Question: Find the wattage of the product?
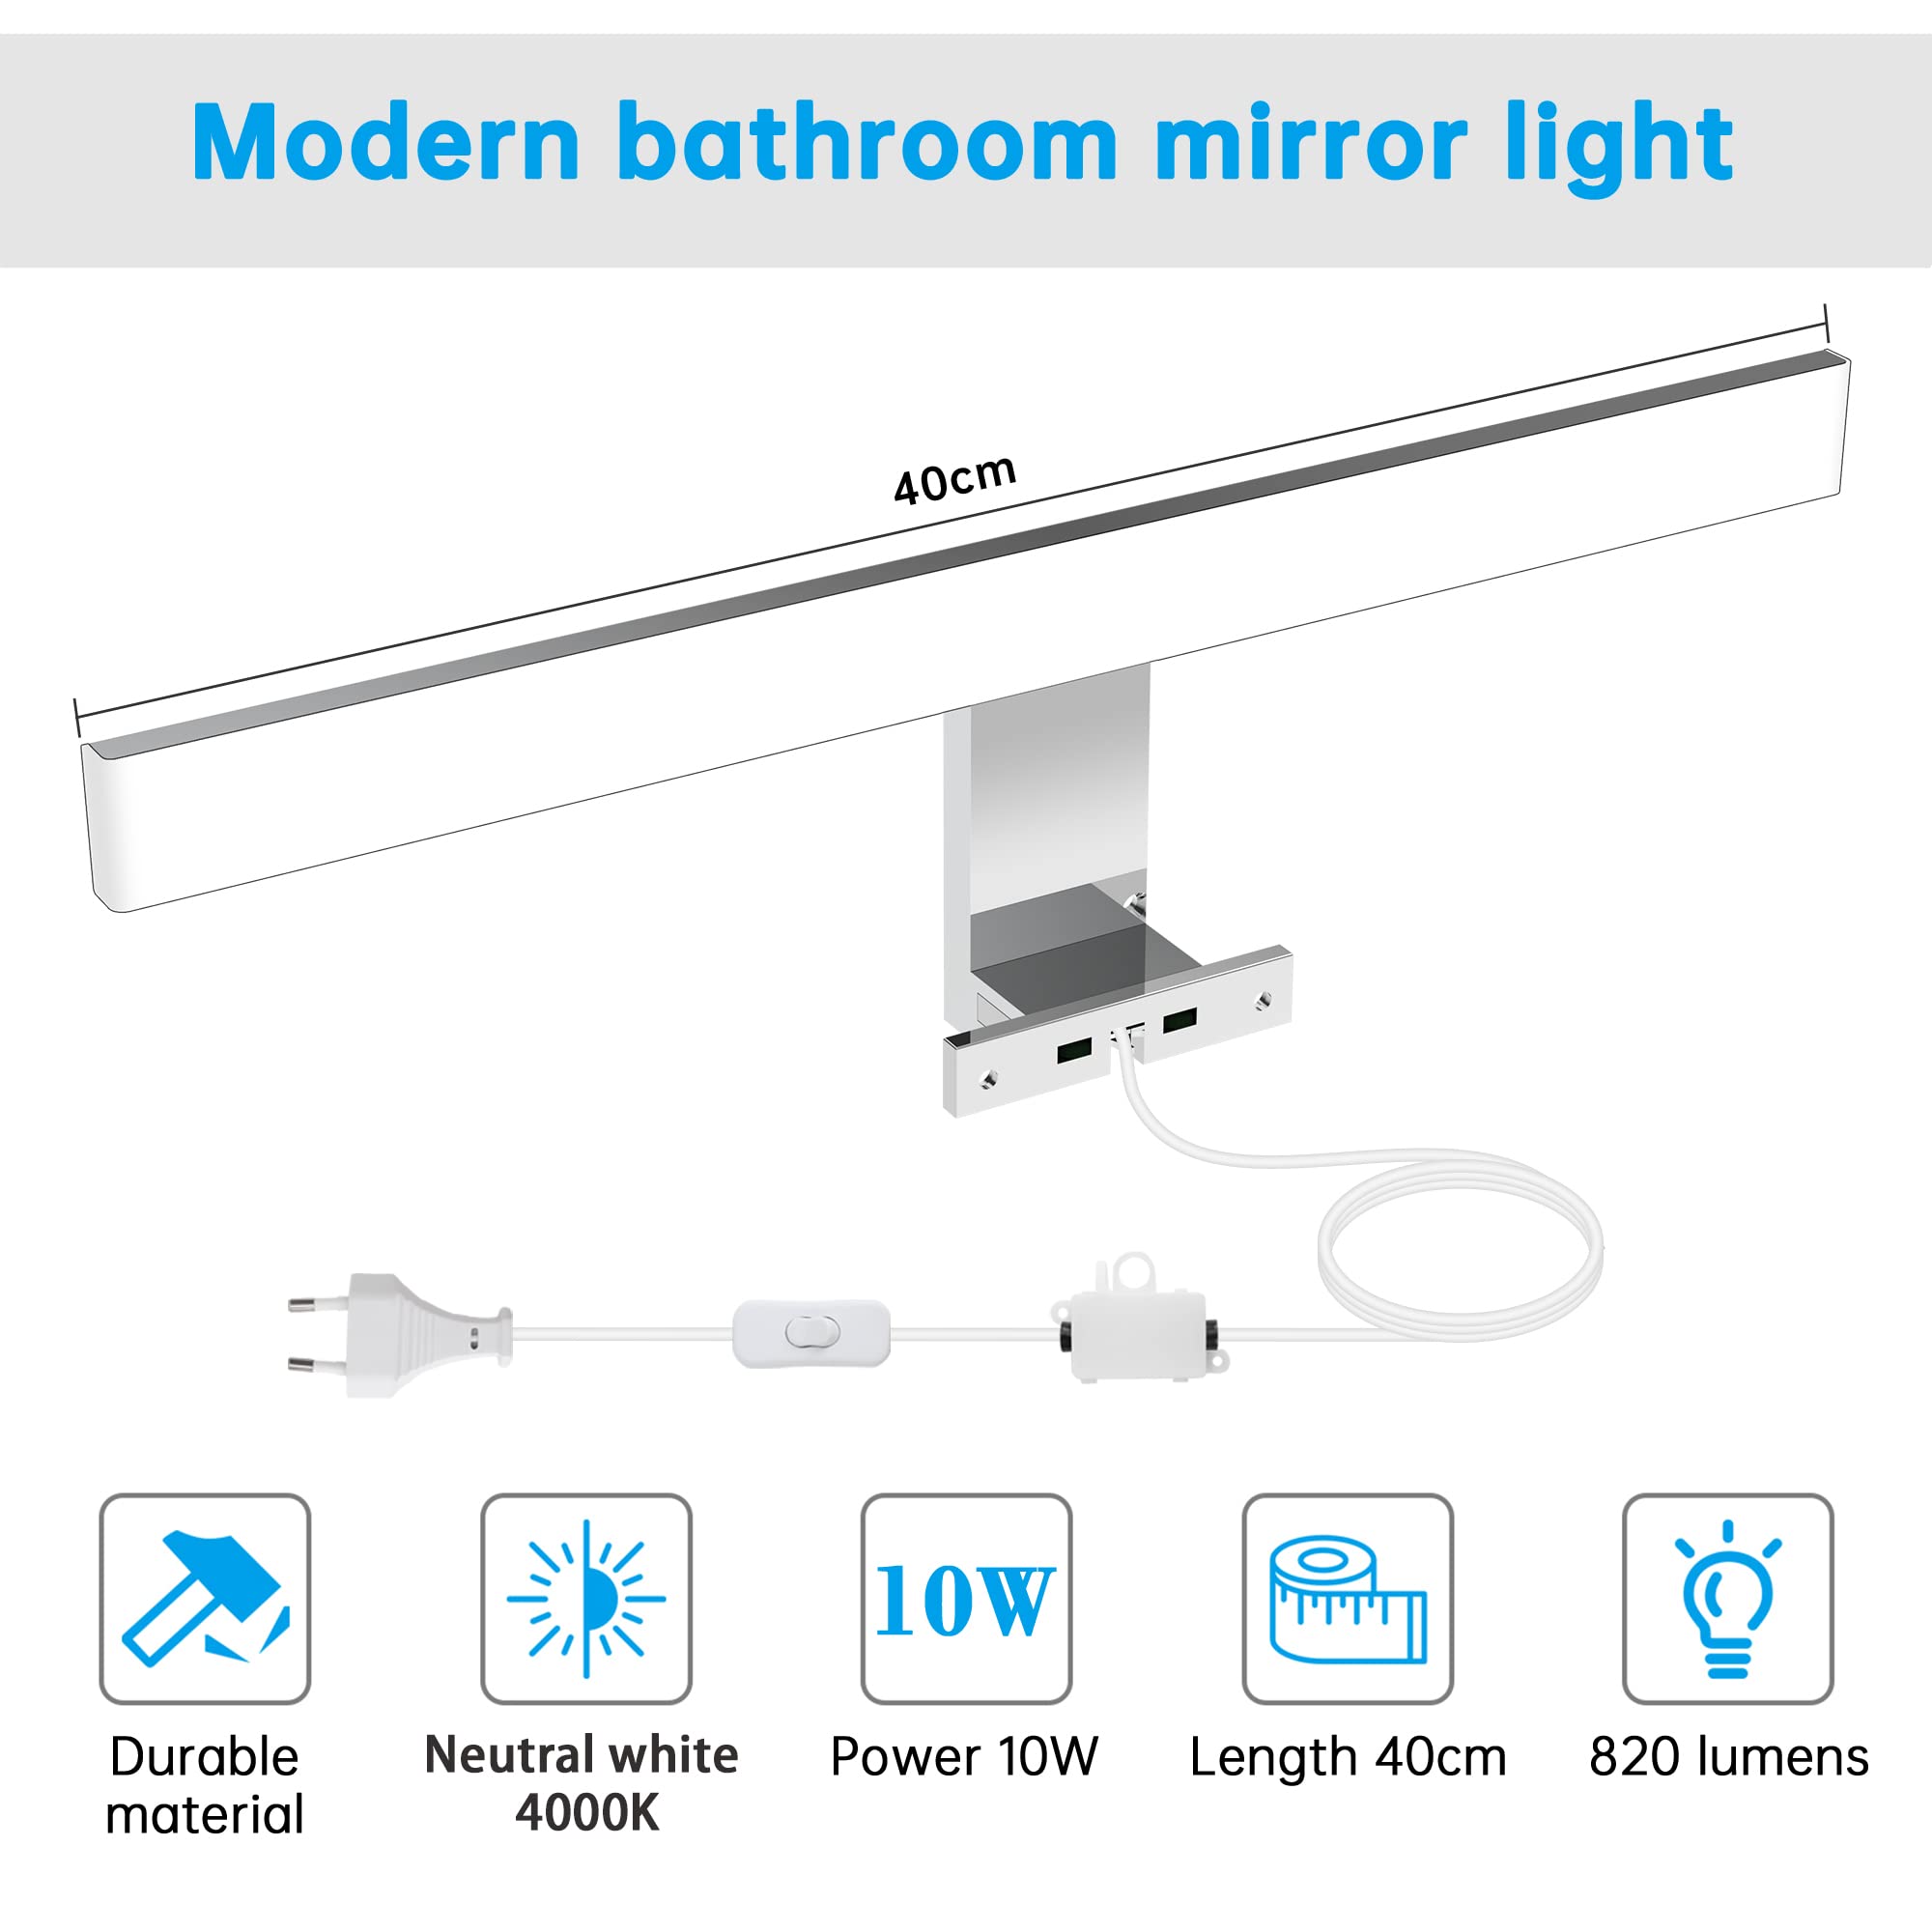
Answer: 10.0 watt